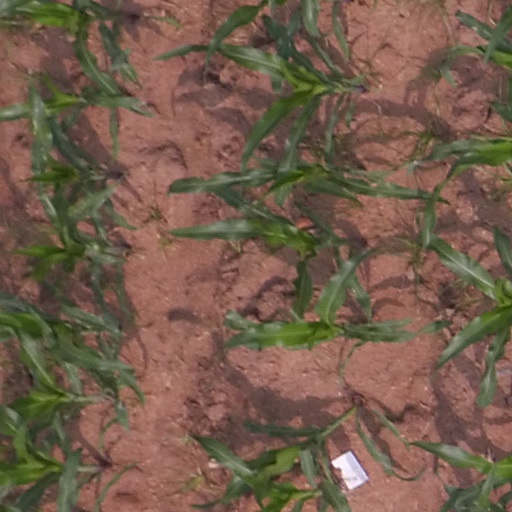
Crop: maize; corn